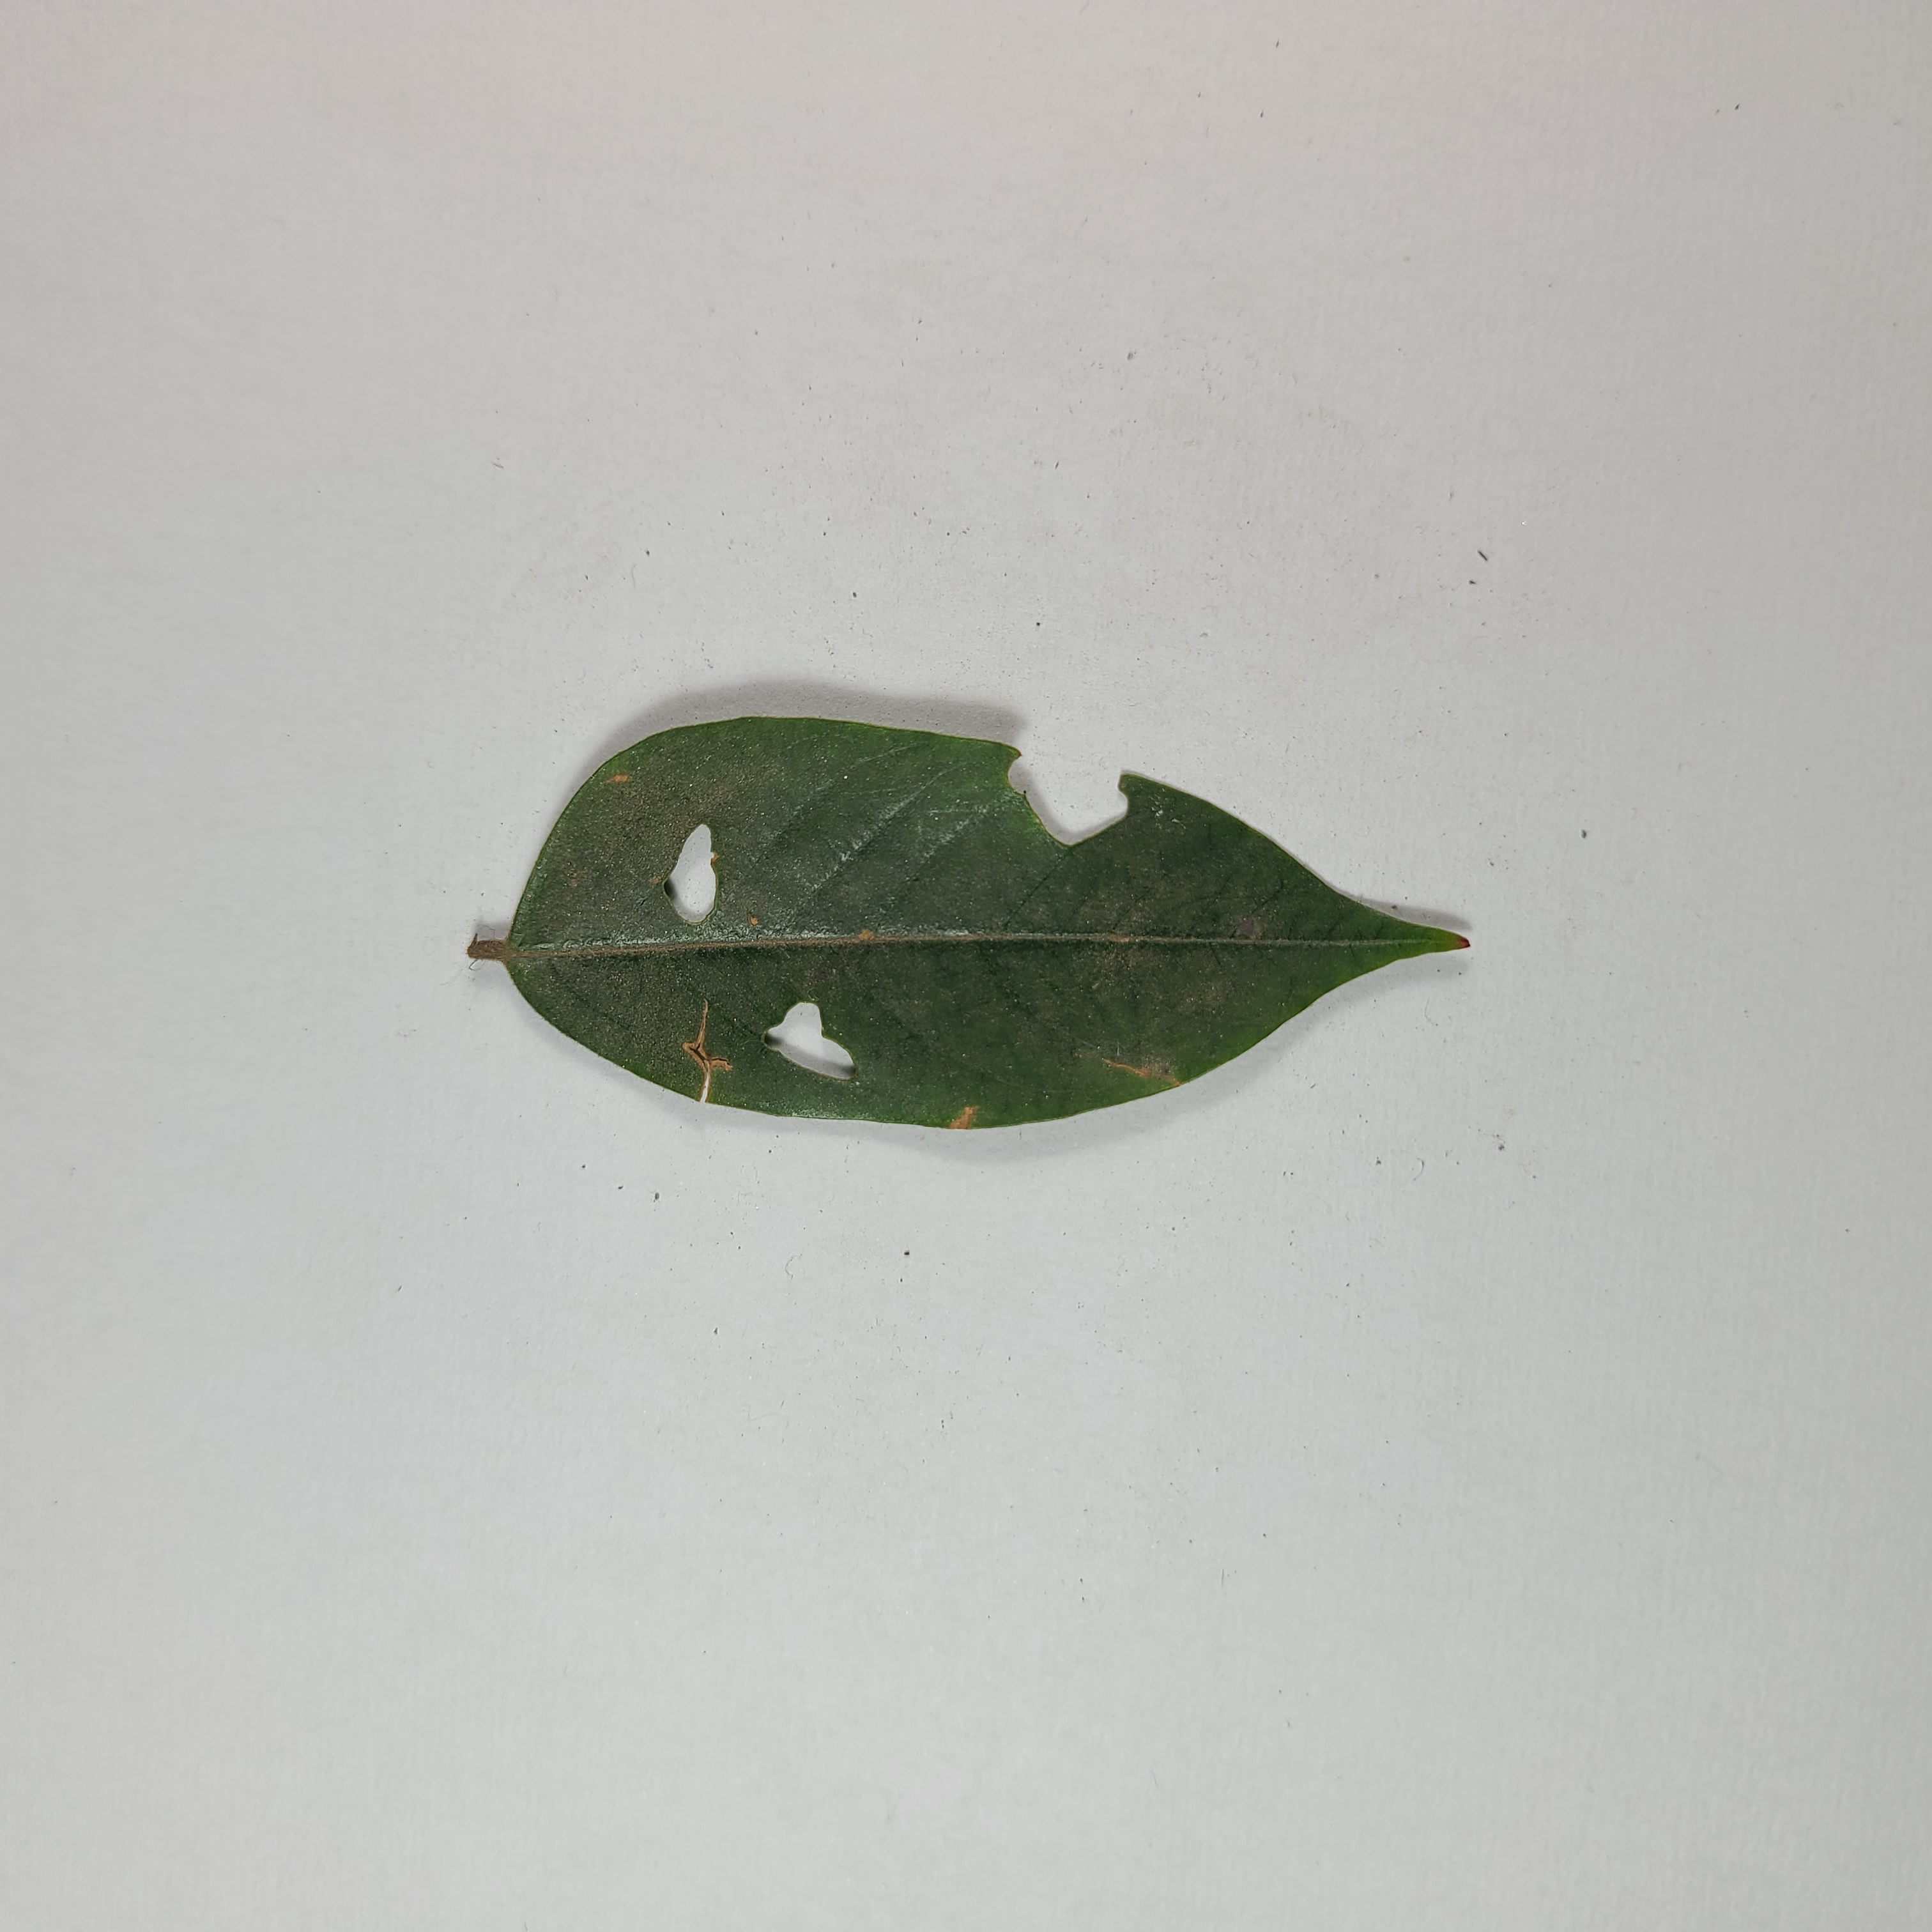
Label: Insect Hole leaves